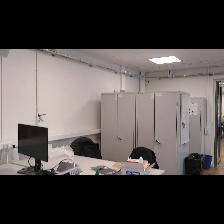
Label: NonHuman